Forrest Bird

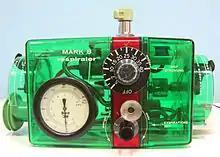
Bird Mark 8 ventilator

All of Bird's ventilators were contained in transparent plastic cases. Bird's rationale for see-through encasements for his machines was a stroke of genius: he thought if people could see the inner workings of mechanical devices, they would understand them better, and be able to use, fix, and apply them better in the real world.